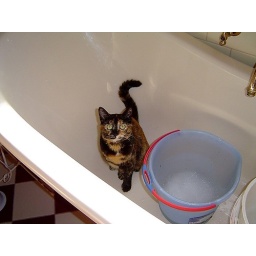
sitting in the bath. waiting and watching whilst i clean the bathroom sink.